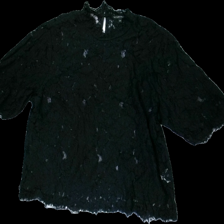
View: front
Type: Blouse
Category: Ladies
Brand: Not in the list
Brand text on label: first class
Colors: Black
Material: 62% nylone 38% viscose
Pattern: Lace
Cut: Regular, Turtle neck
Size: XXL
Season: All
Damage location: middle center
Damage 2 location: middle center
Price range: <50
Recommended usage: Reuse
Description: svart kortärmad spetsblus med blommor över hela, flera lösa trådar längst ner